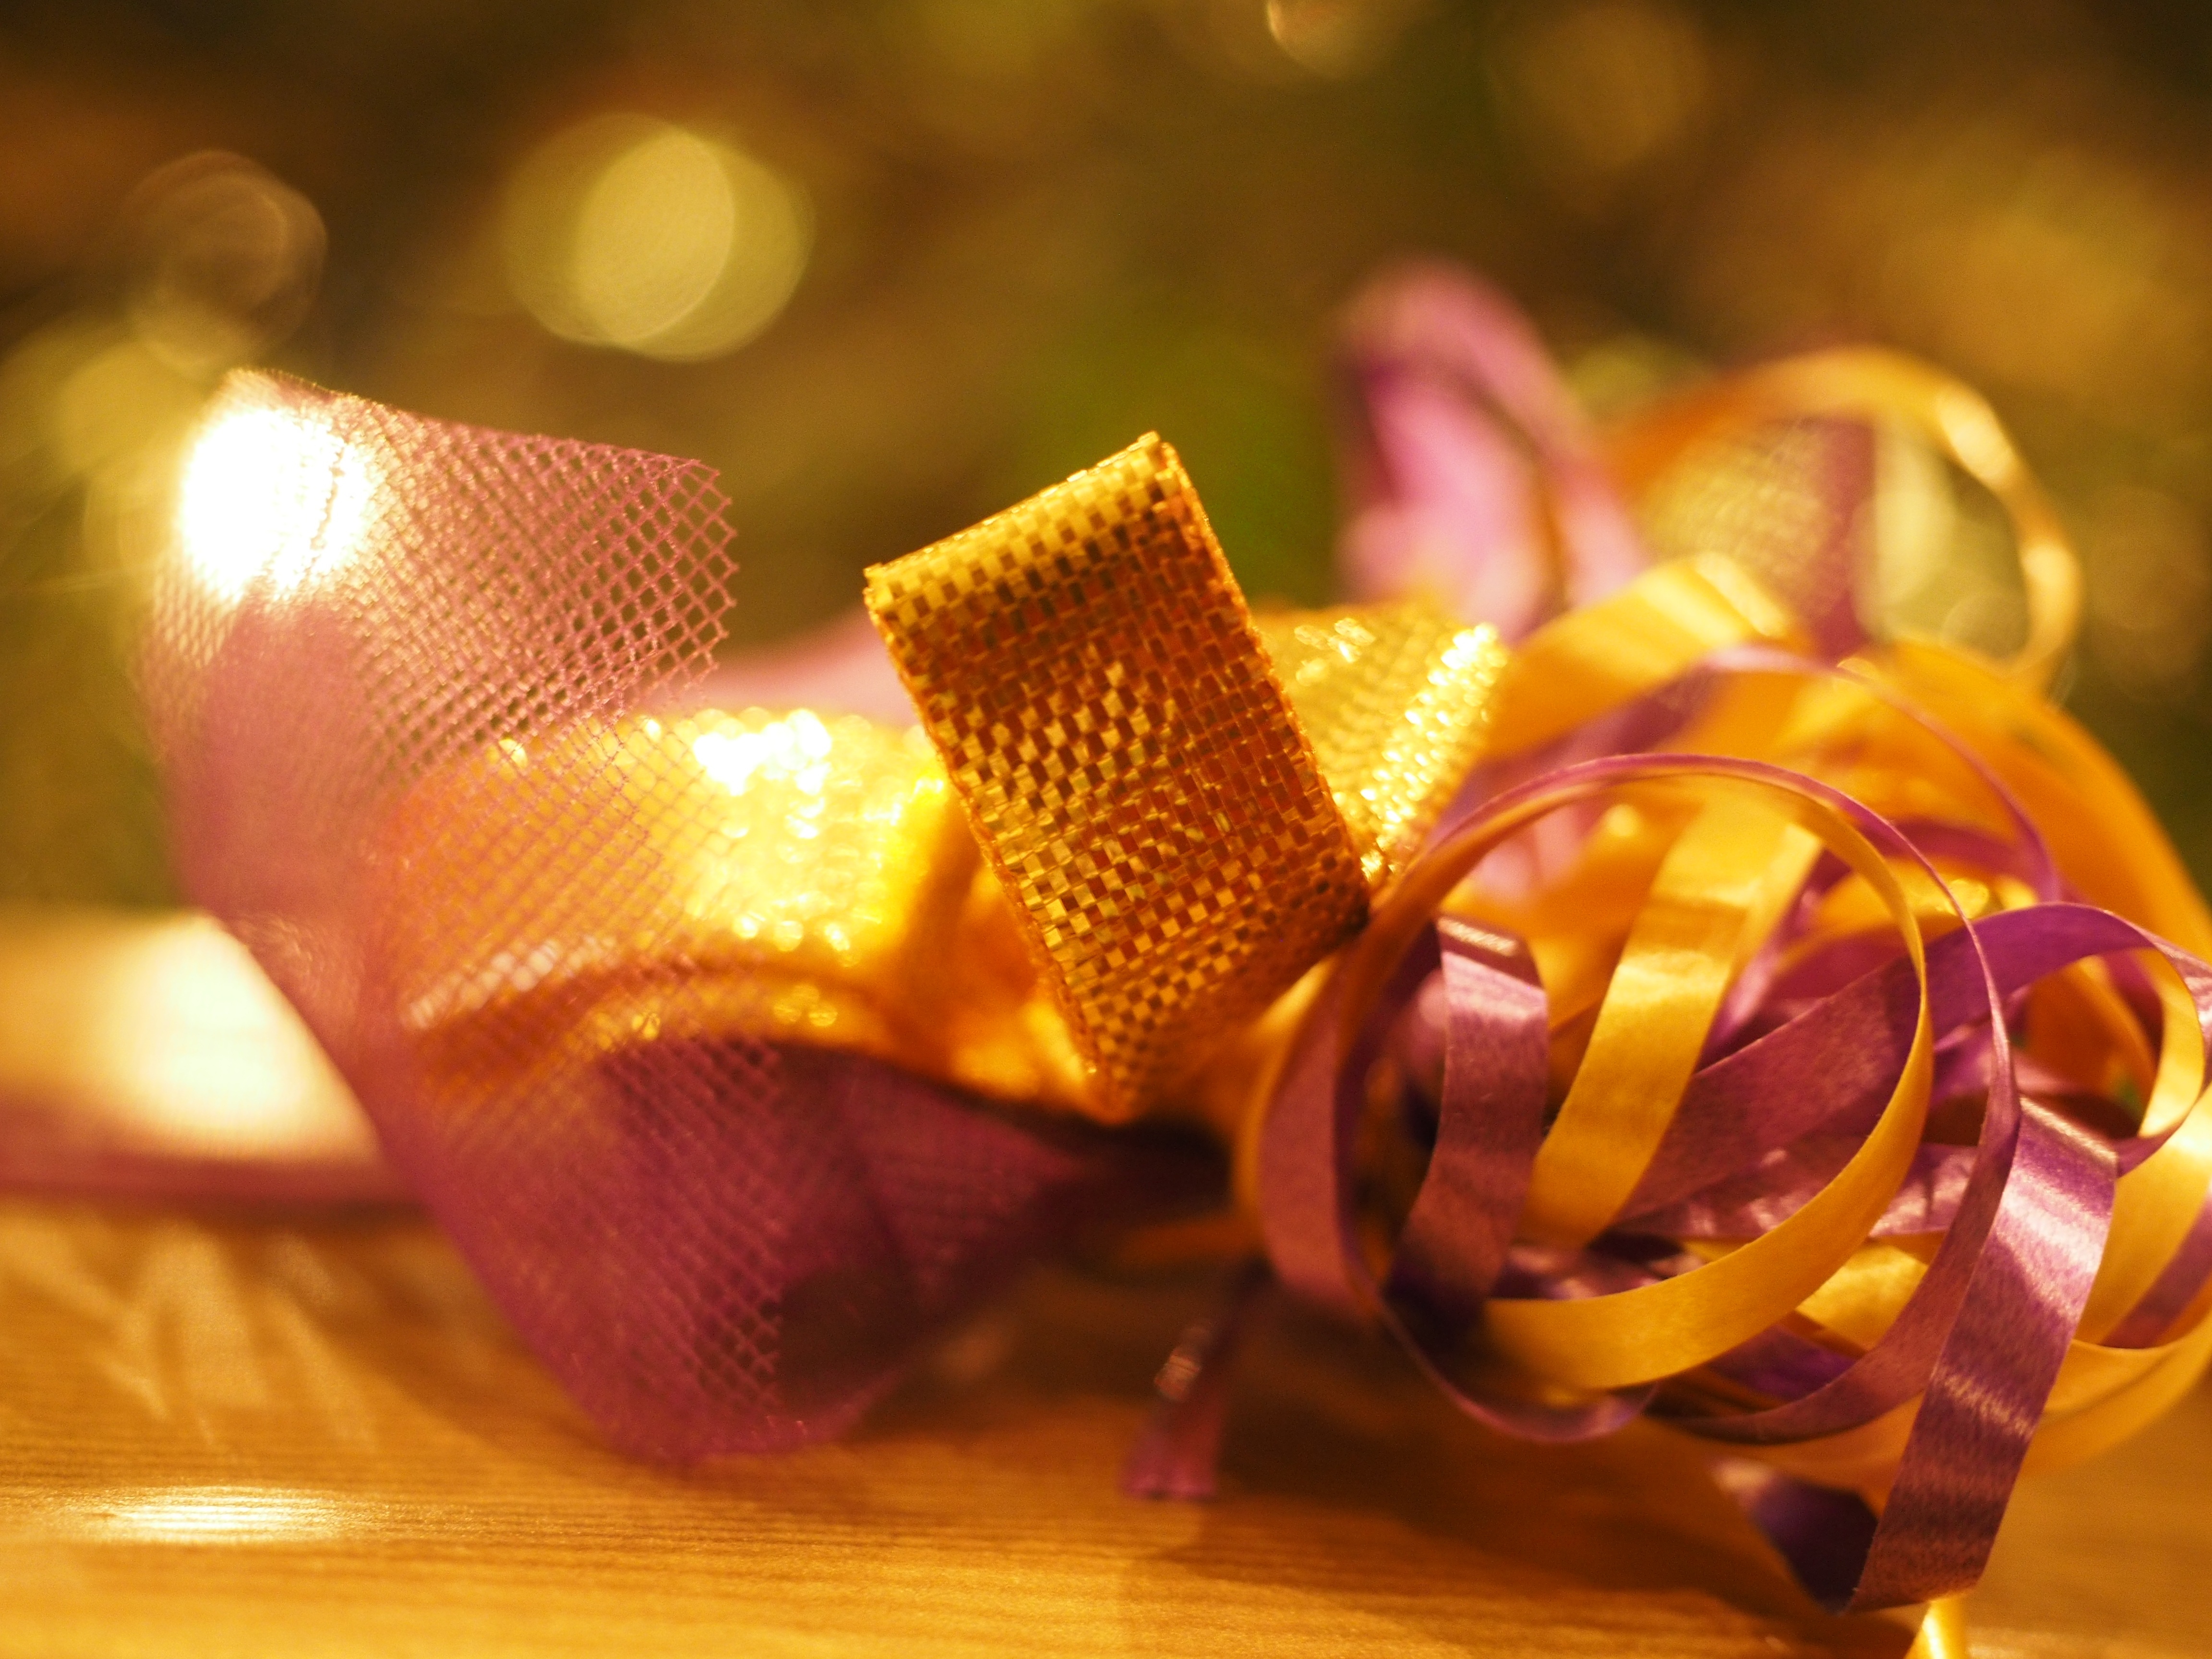
flower, petal, gift, decoration, yellow, christmas, christmas decoration, packaging, loop, packed, macro photography, gift tape